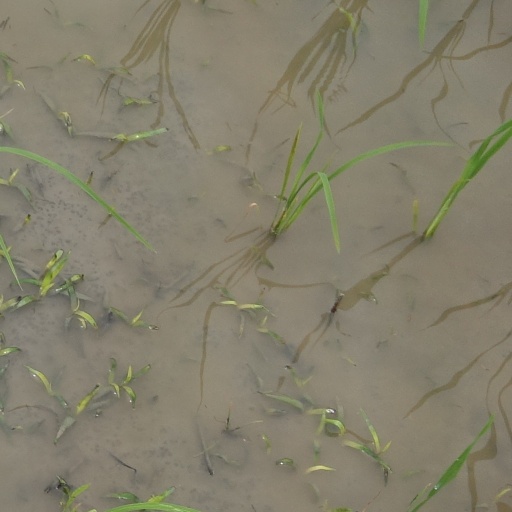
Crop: rice